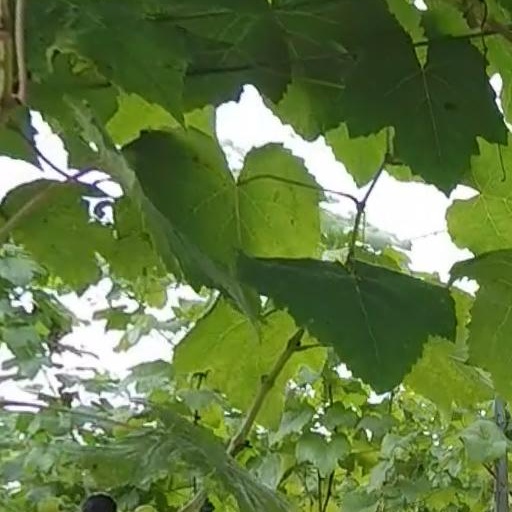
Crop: grape